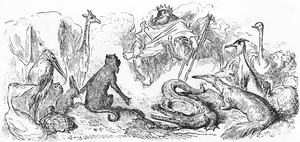
La Besace est la septième fable du livre I de Jean de La Fontaine, situé dans le premier recueil des Fables de La Fontaine, édité pour la première fois en 1668.